Metcard

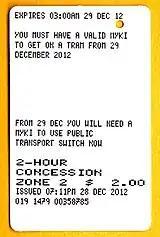
A ticket issued during the last hours of Metcard

The withdrawal of the Metcard system commenced on 2 January 2012. All remaining Metcards were withdrawn from sale at 3:00 am on 29 December 2012. Unused Metcards were no longer valid tickets.